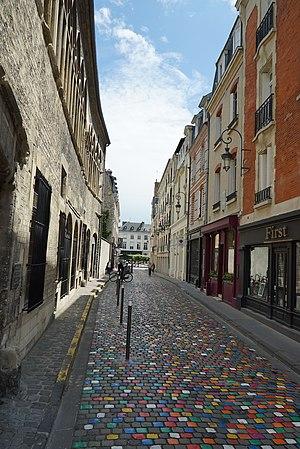
la rue décorée en 2019.
La rue de Tambour est une voie de la commune de Reims, située au sein du département de la Marne, en région Grand Est.